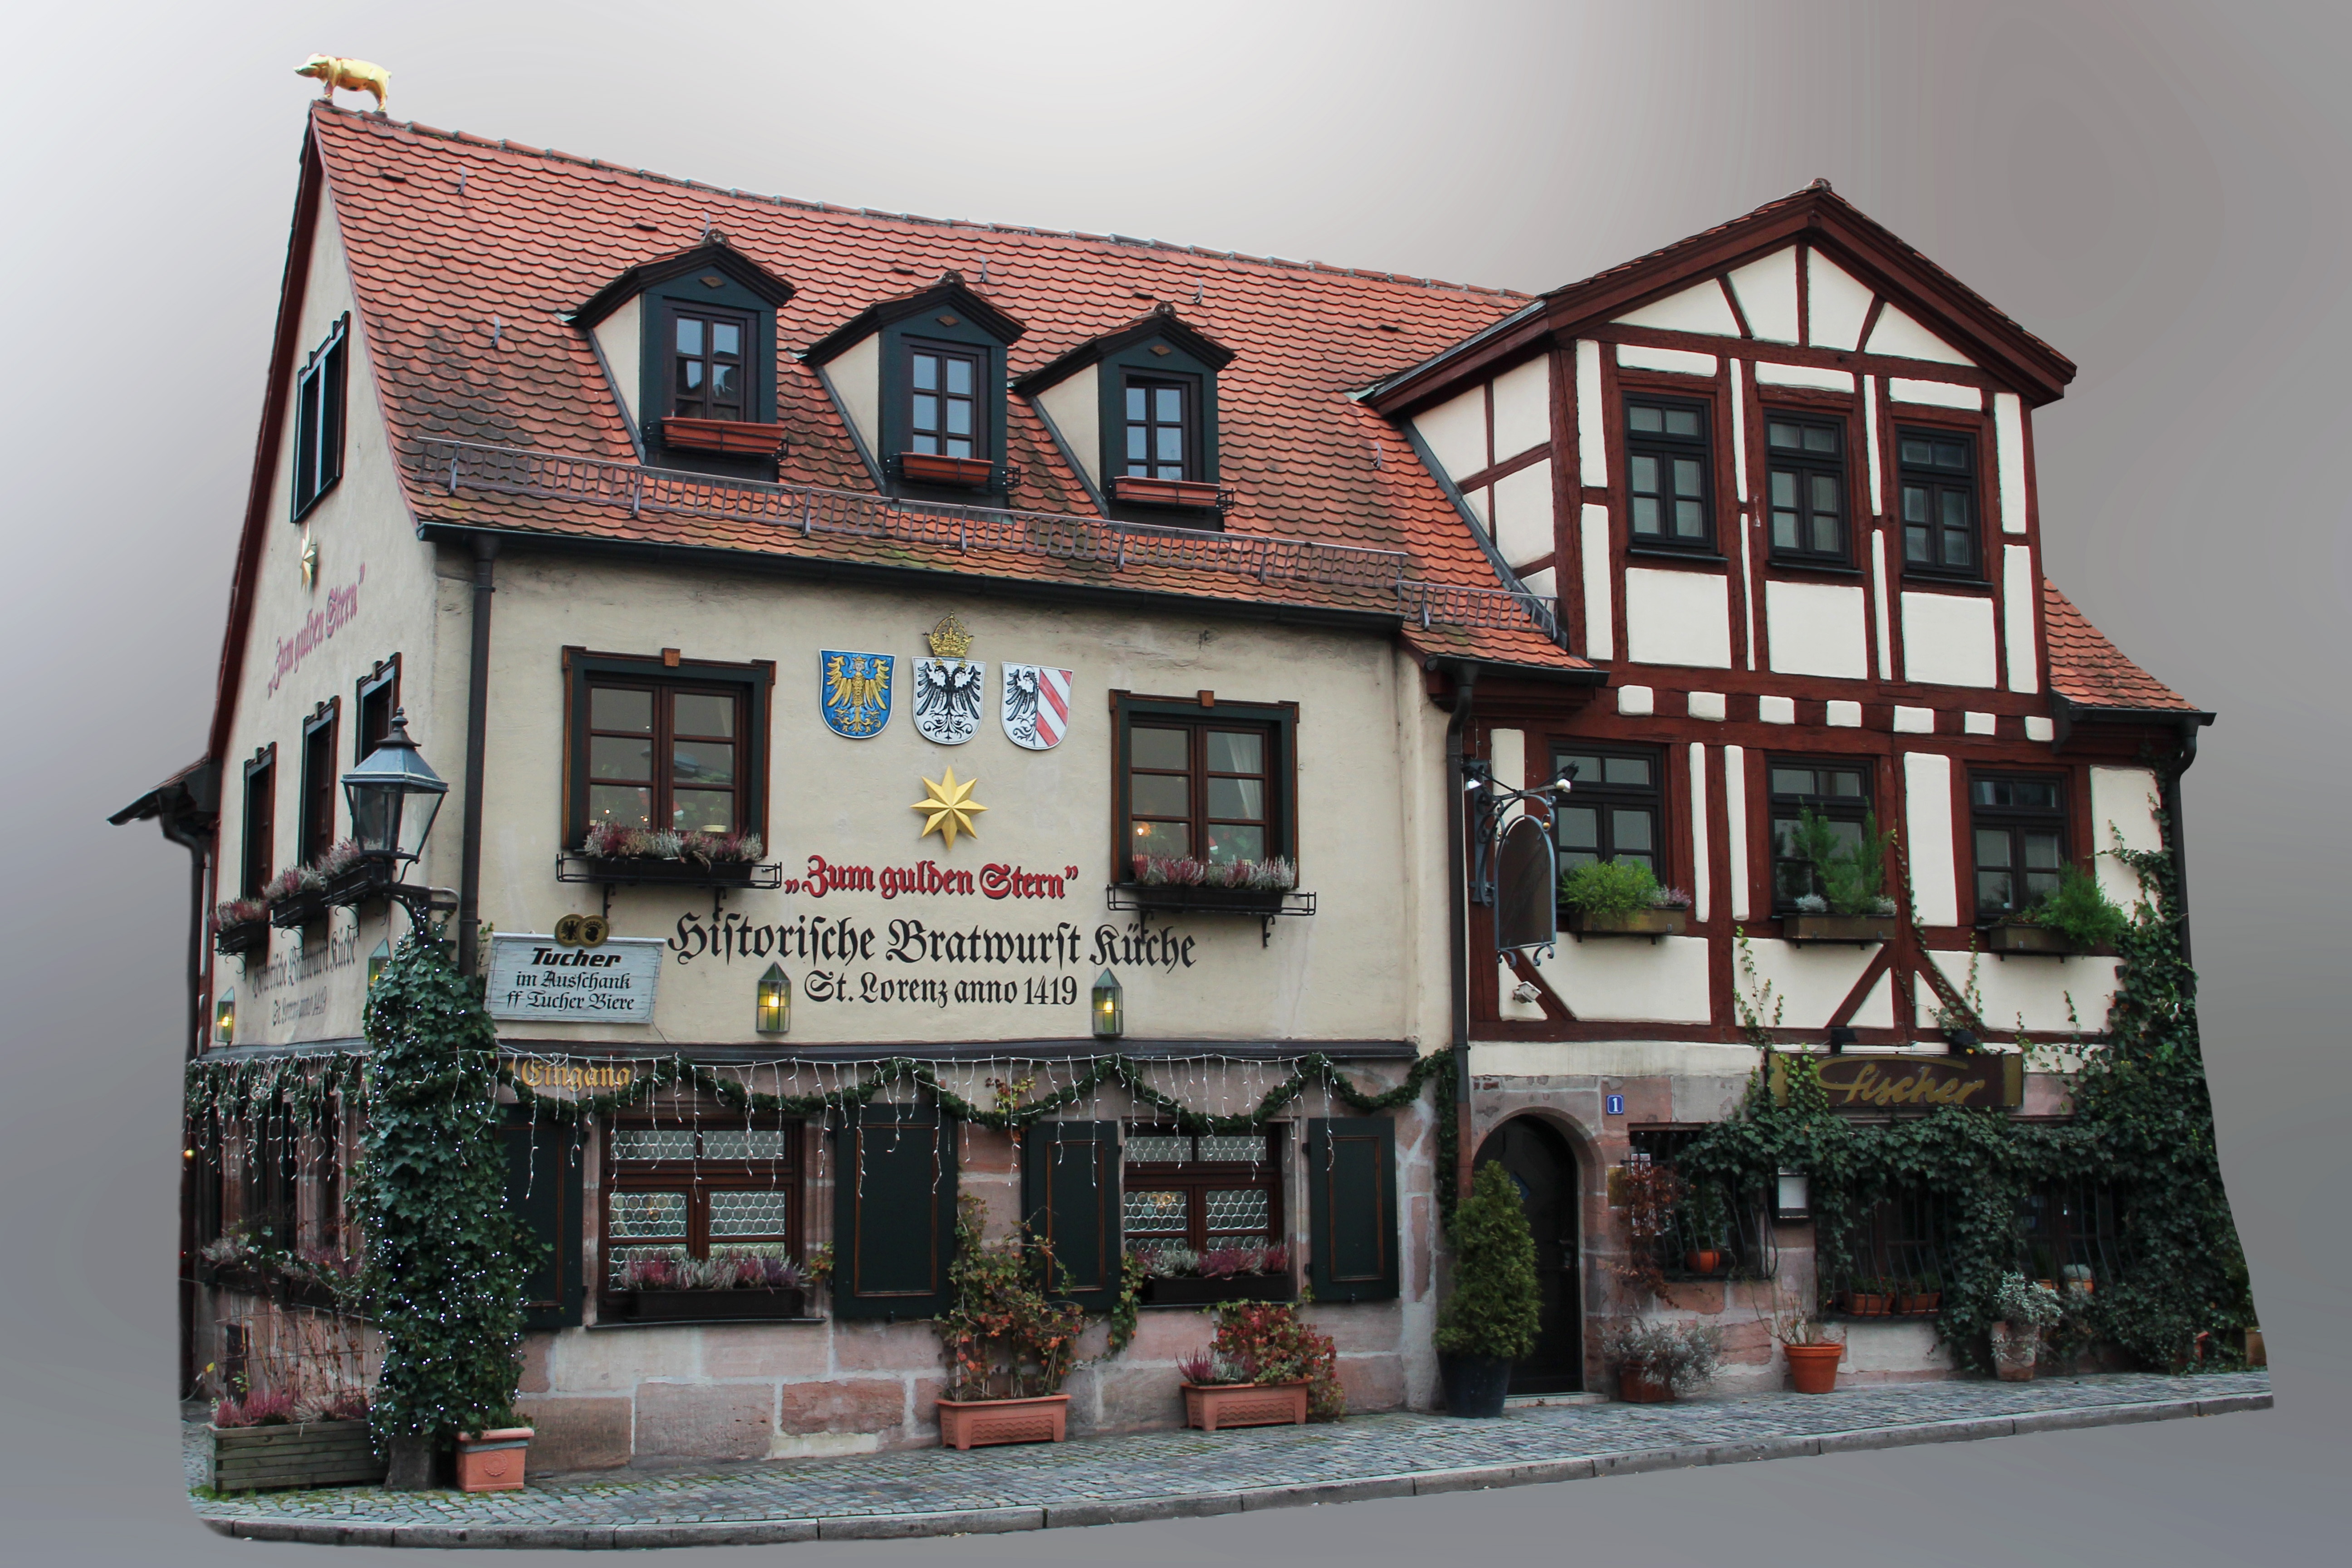
house, restaurant, home, facade, interior design, old town, middle ages, nuremberg, fachwerkhaus, sausage kitchen